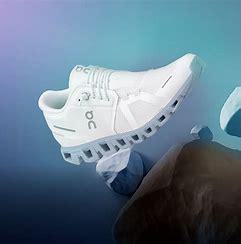
Brand: ON
Model: Cloud 5